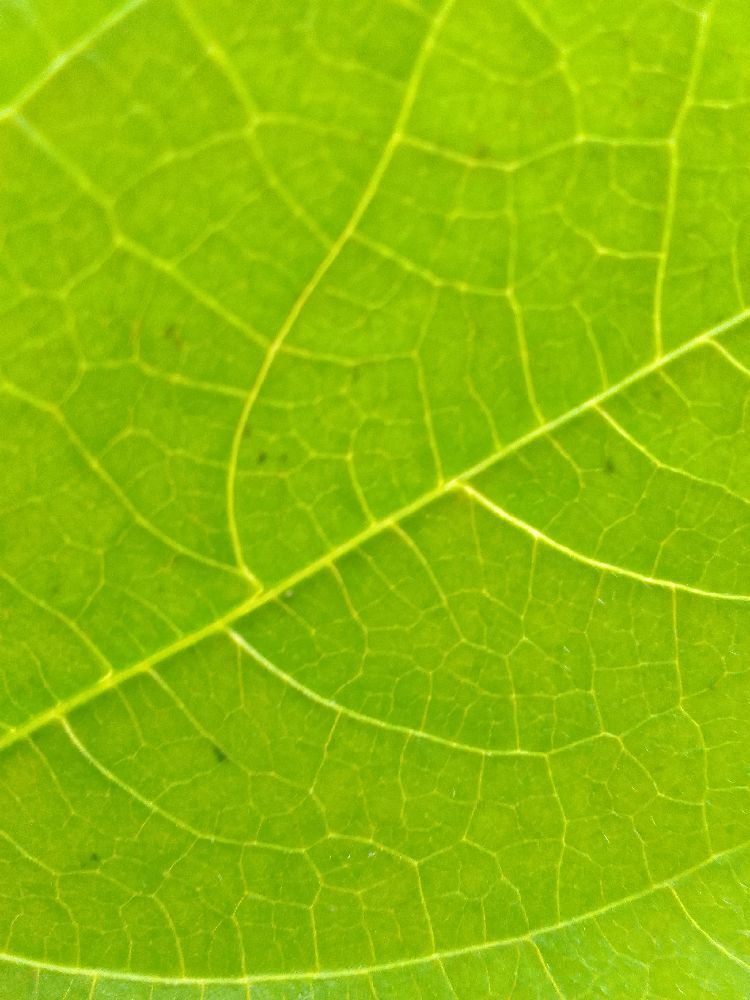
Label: healthy